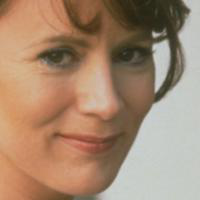
Age group: age 41-55